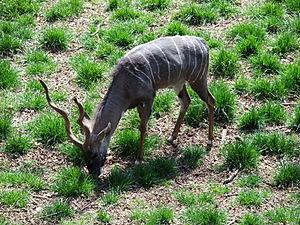
Le Petit koudou est une espèce d'antilope qui se rencontre en Afrique de l'Est et peut-être dans le sud de la péninsule Arabique.